Grand High Witch

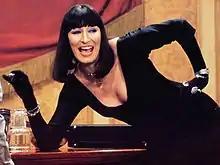
Anjelica Huston as the Grand High Witch in the 1990 film

The Grand High Witch of All the World, or simply the Grand High Witch, known as Eva Ernst and Lilith, is a fictional character and the main antagonist in the 1983 children's dark fantasy novel "The Witches" by Roald Dahl, as well as the graphic novel and the two film adaptations, in which she was played by Anjelica Huston (in 1990) and Anne Hathaway (in 2020). In the narrative, it is a title given to the all-powerful leader of all the witches on Earth.